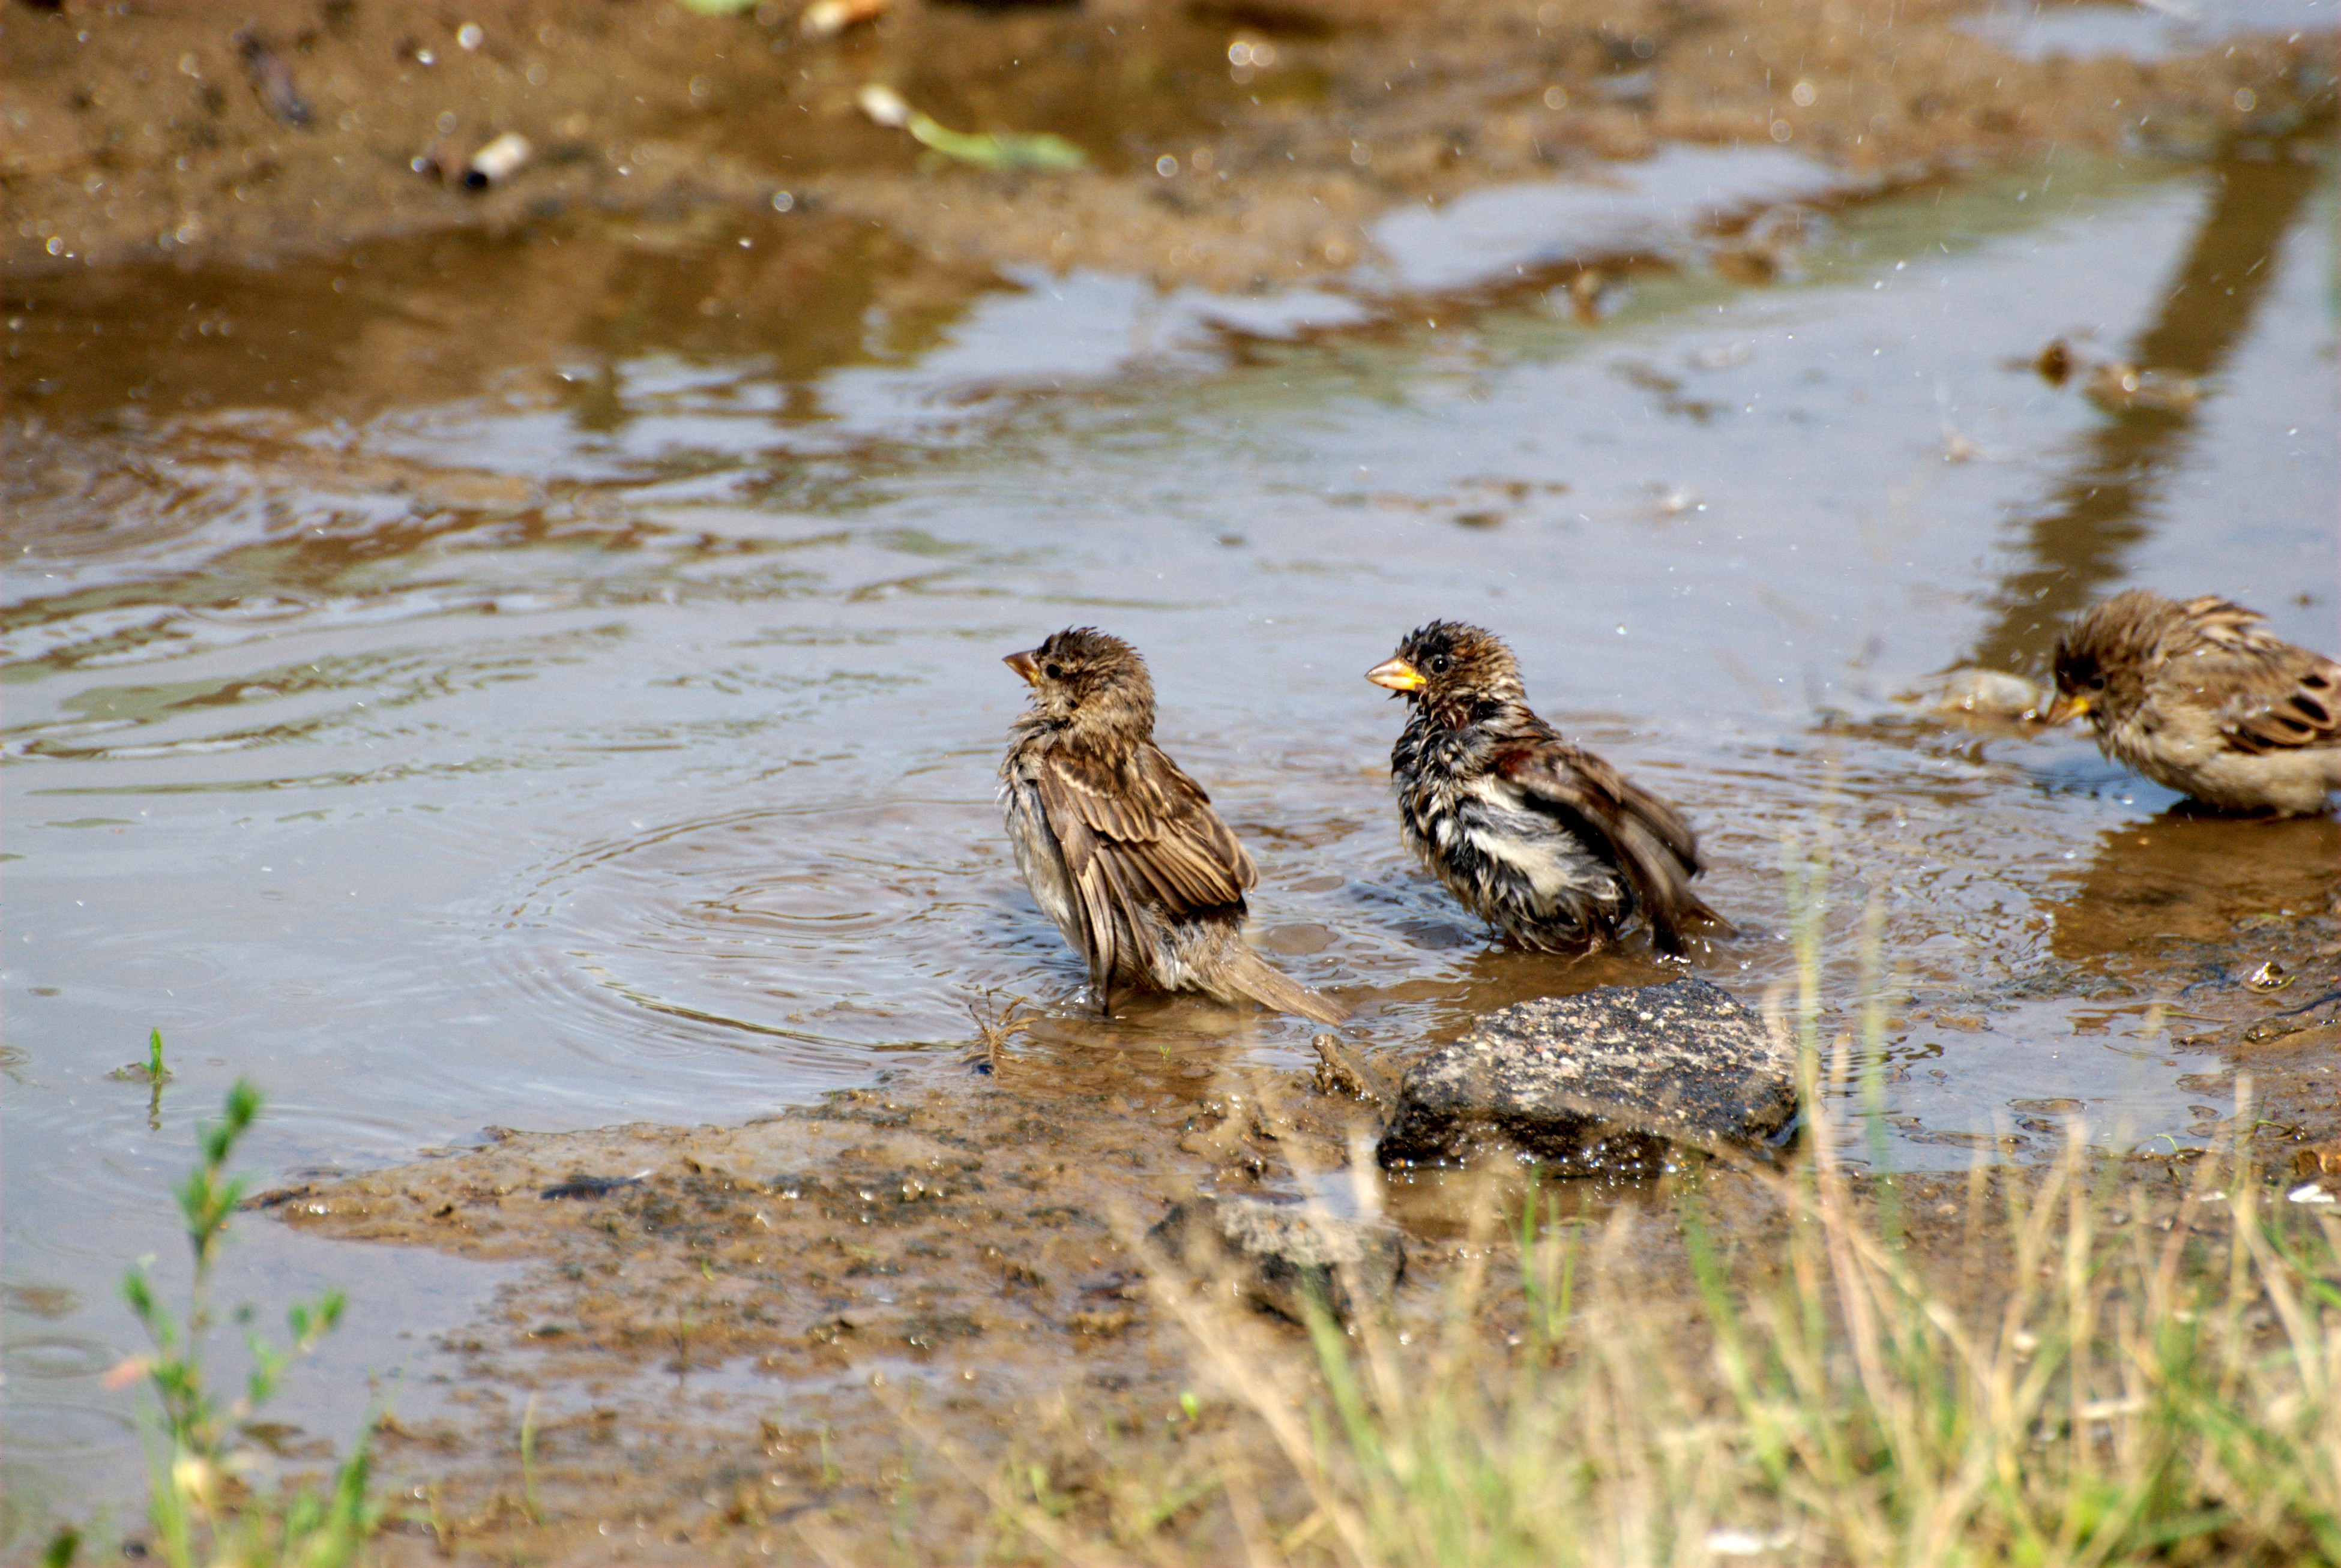
nature, bird, wildlife, nikon, fauna, birds, duck, vertebrate, sparrow, d80, water bird, shorebird, fabulous, nikond80, sparrows, perching bird